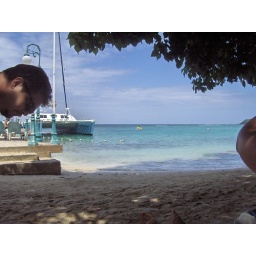
Lisa and I relaxed in the shade, and watched the boys play on the water toys!